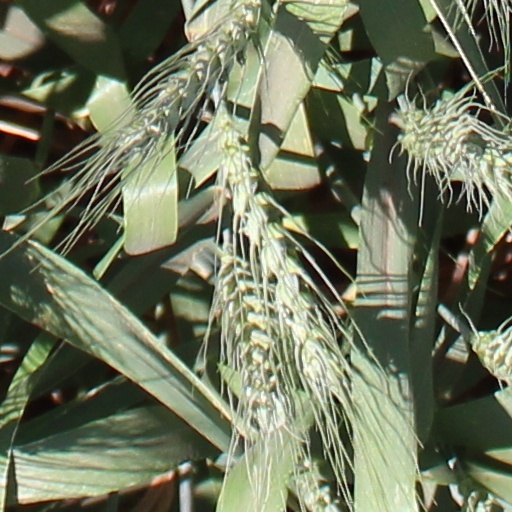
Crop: wheat